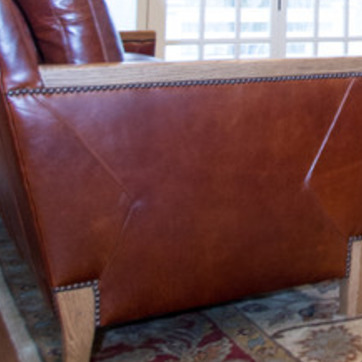
Material: leather